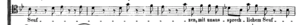
Suspiratio sur ""Seufzen"""
Der Geist hilft unser Schwachheit auf, BWV 226, est un motet de Jean-Sébastien Bach composé à Leipzig en 1729.